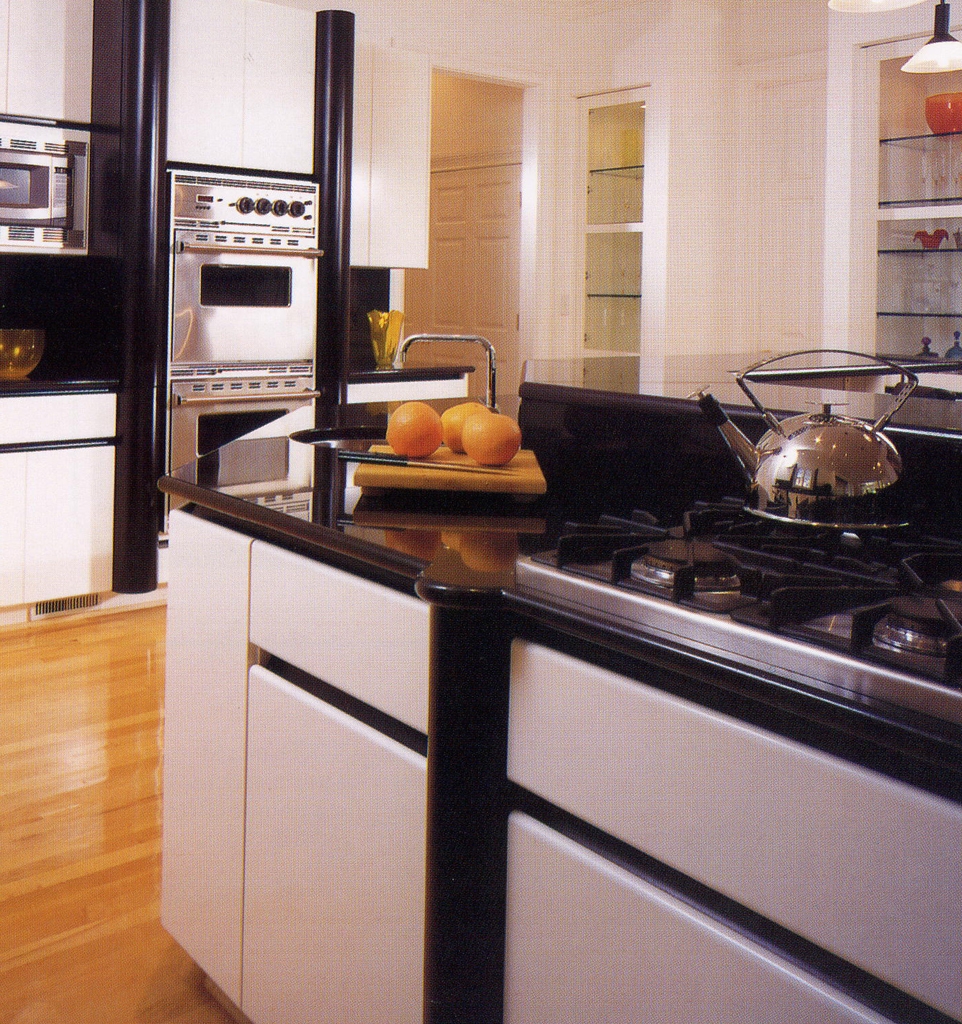
Room type: kitchen